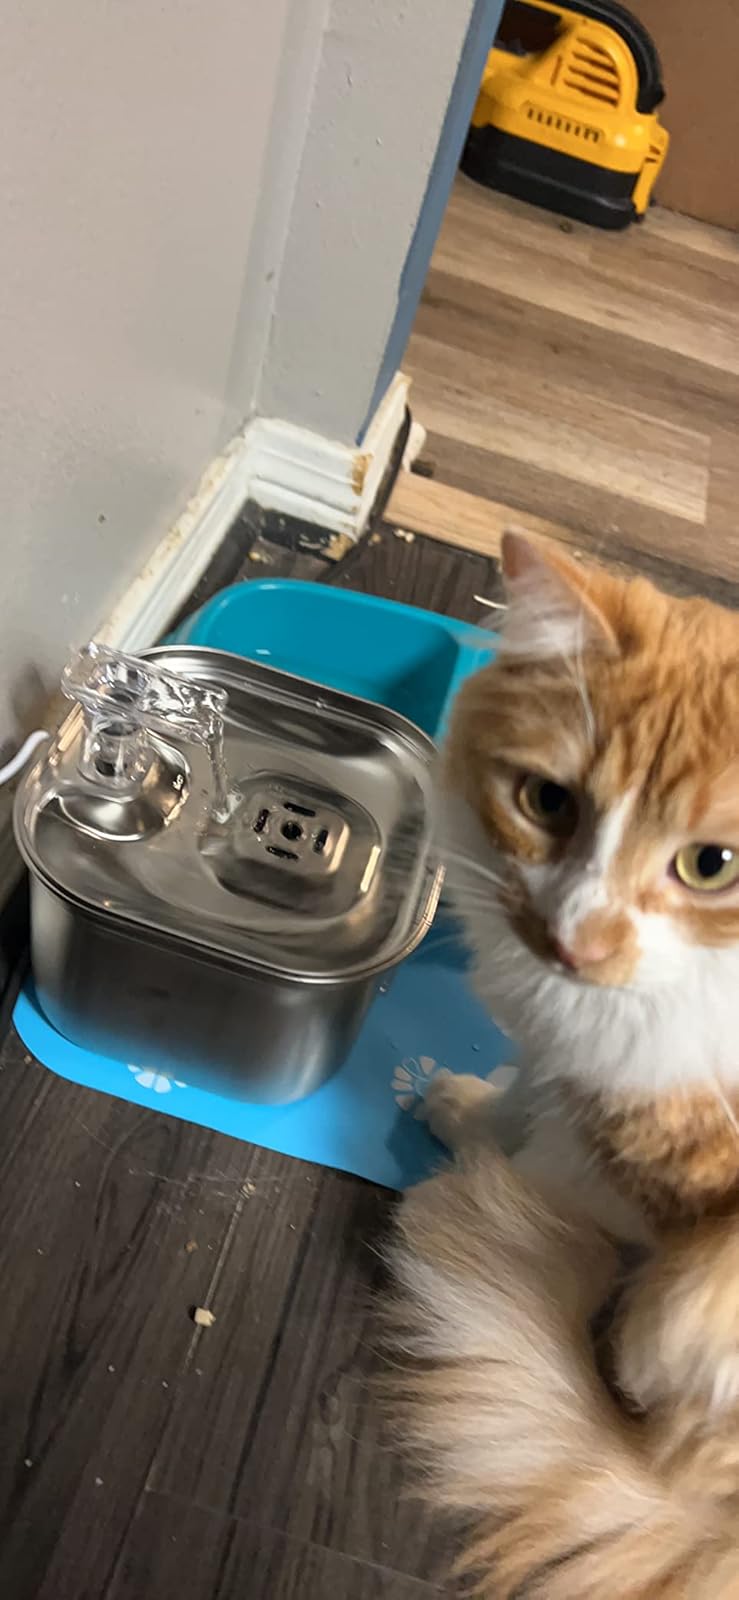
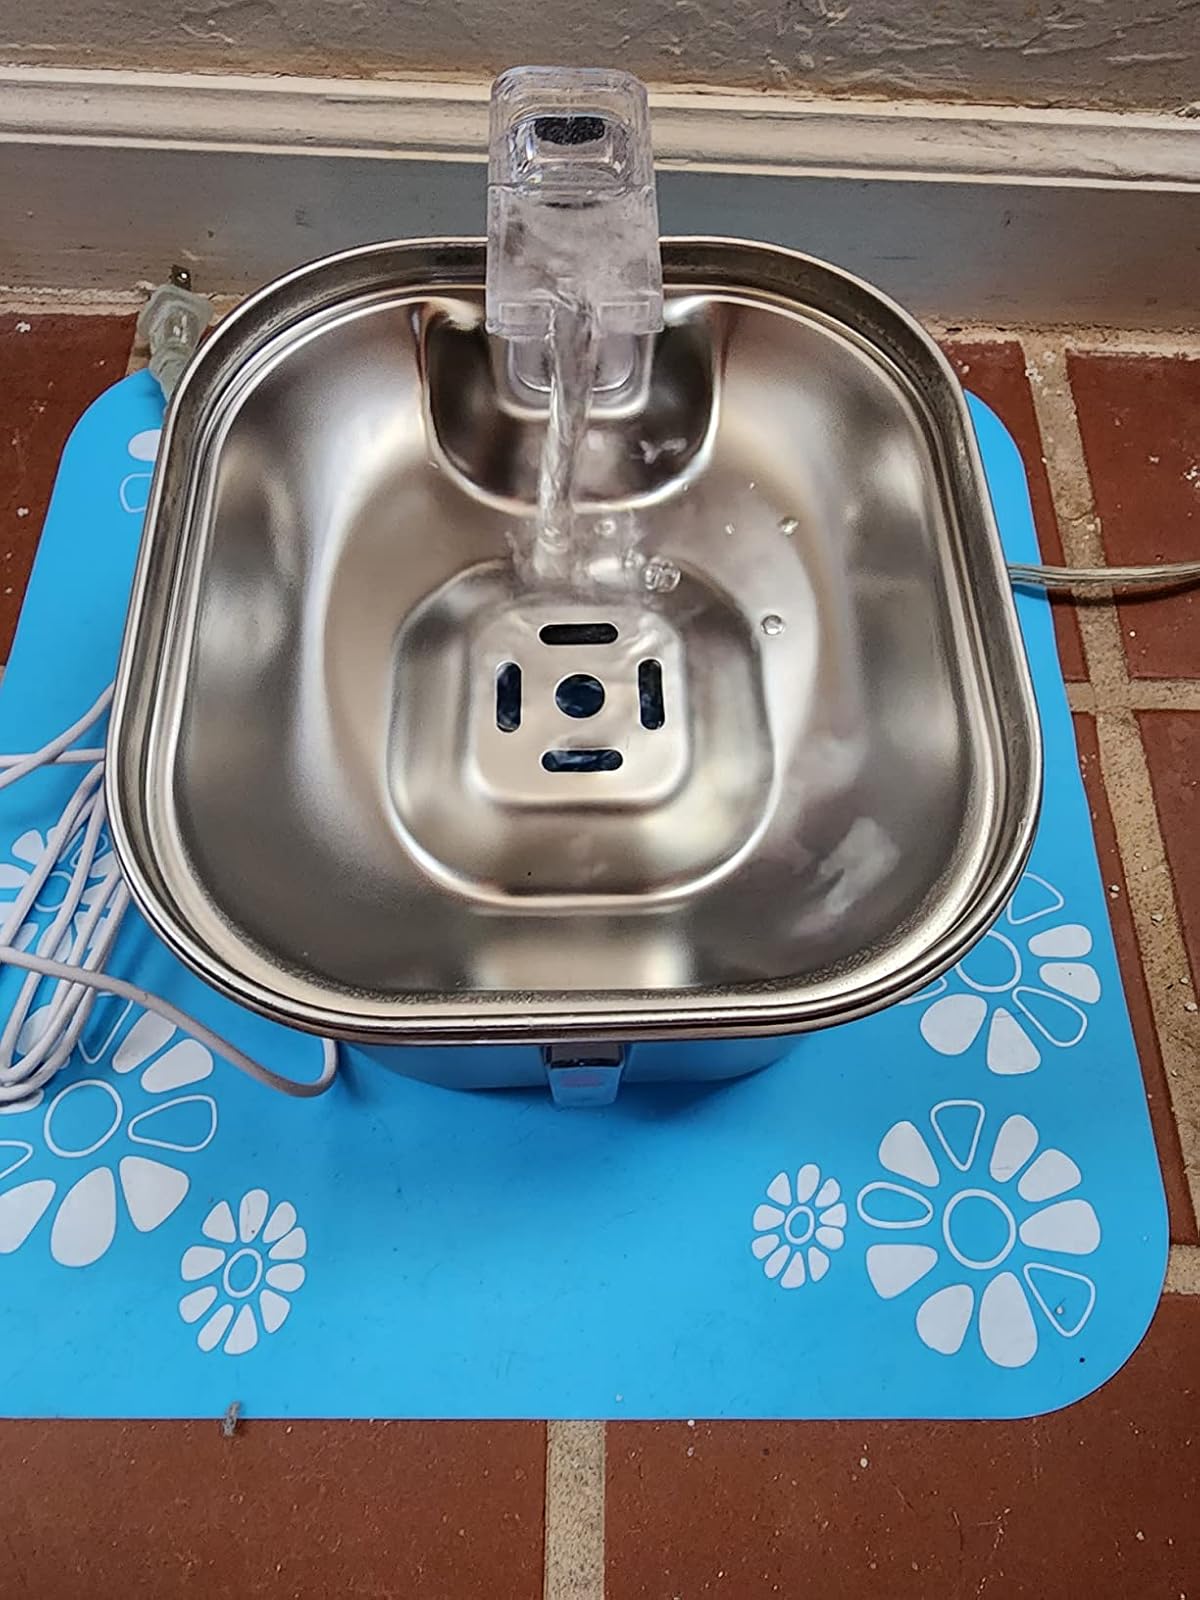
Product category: items_bowl
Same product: yes